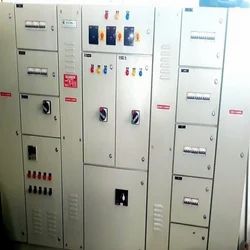
Label: All_Make_LT._and_MV._control_panels